Louis Mexandeau

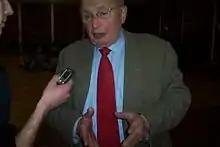
Mexandeau in 2008

Louis Mexandeau (6 July 1931 – 14 August 2023) was a French politician. He served as Minister of the Postal Services from 1981 to 1986 under President François Mitterrand, and as Secretary for Veteran Affairs from 1991 to 1993.